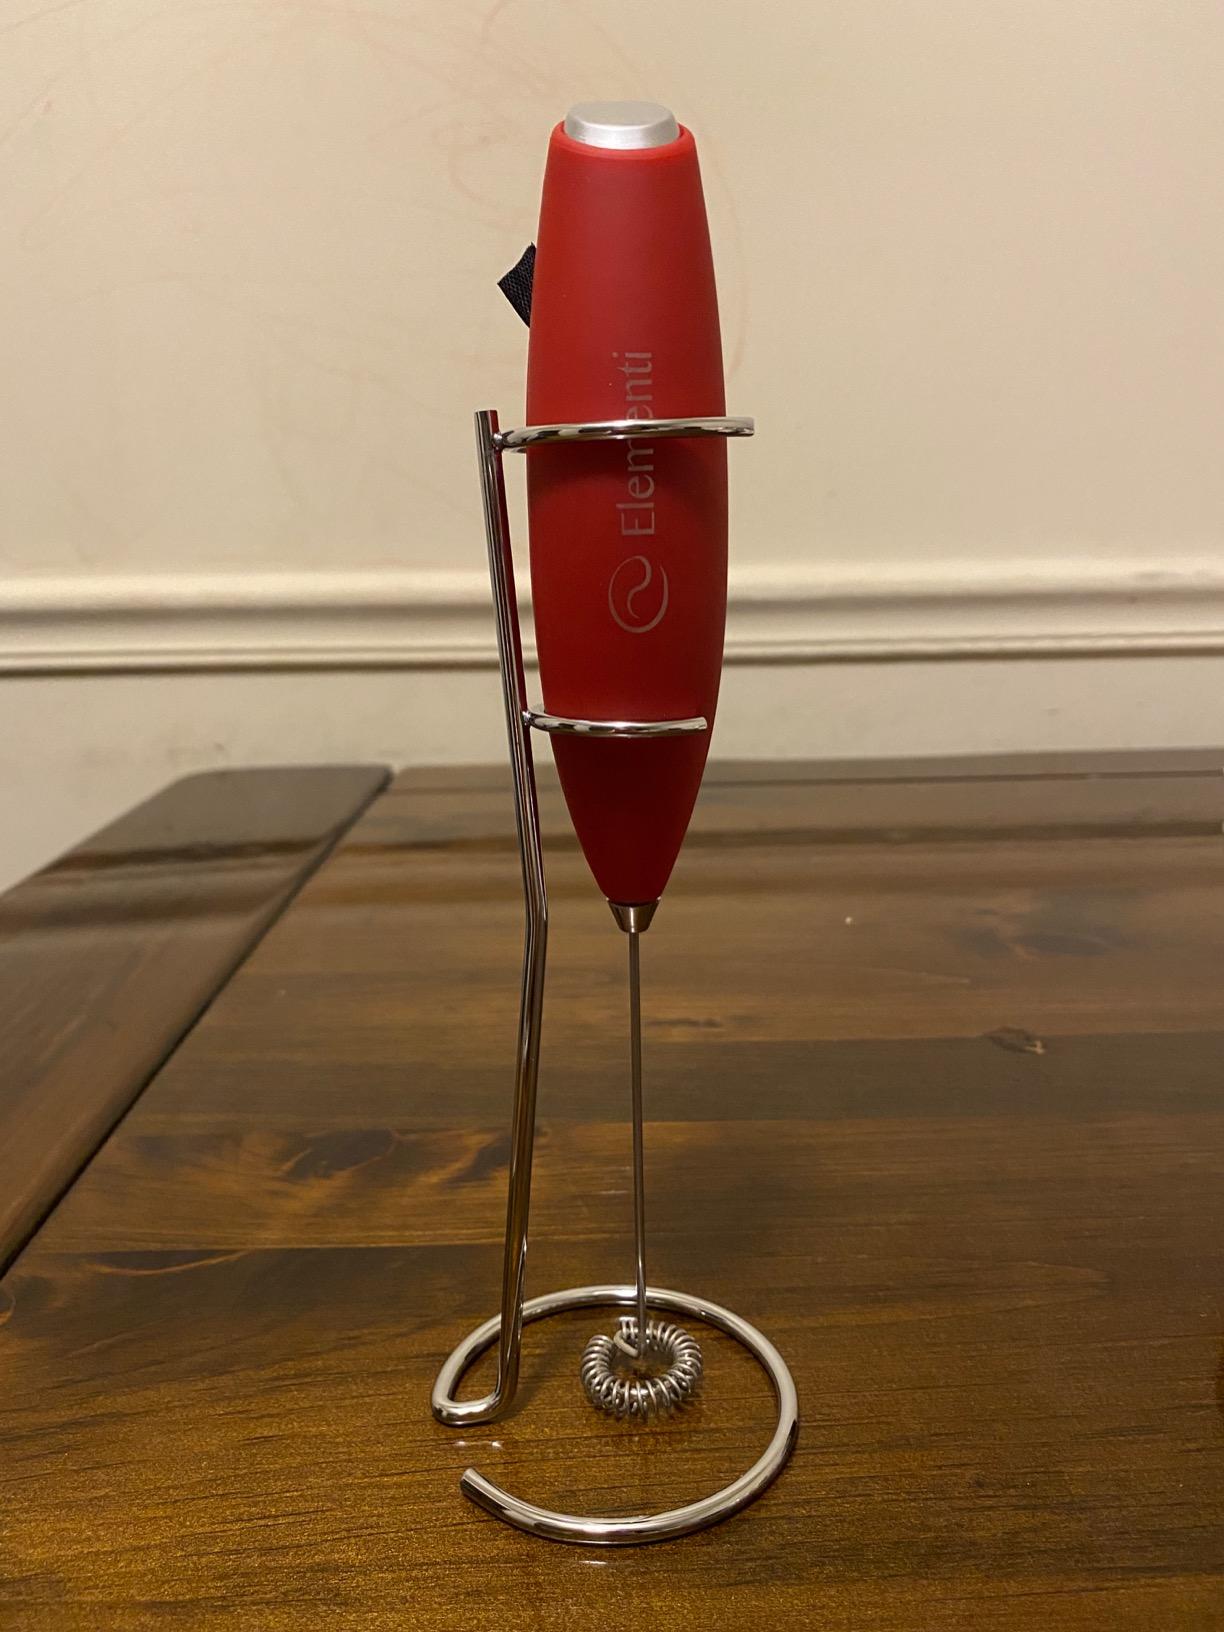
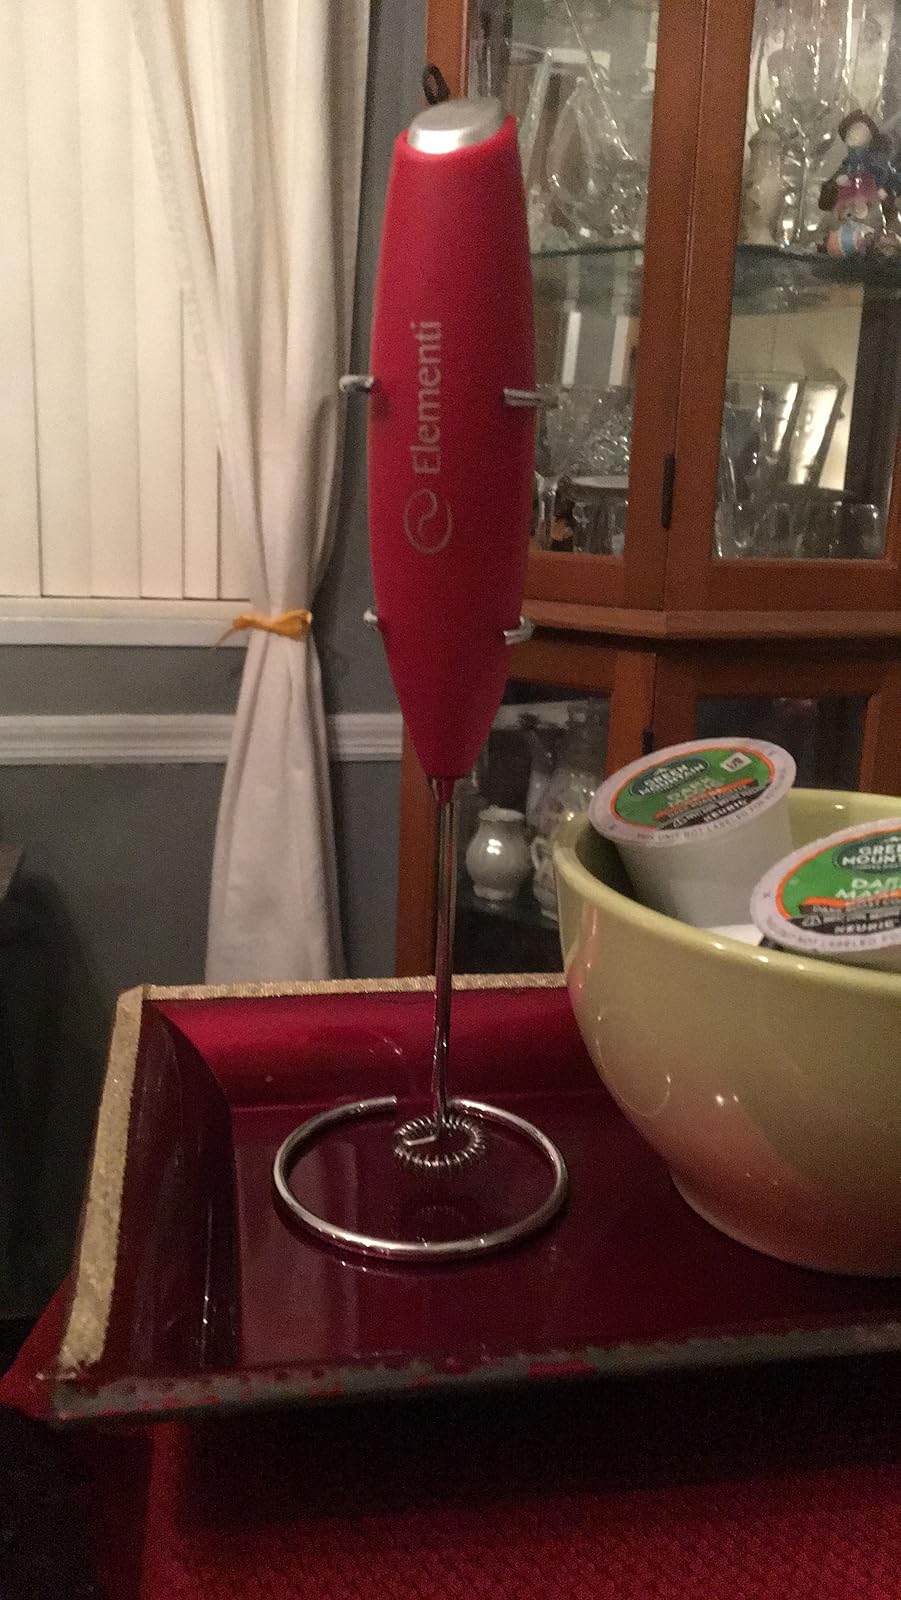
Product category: items_mixer
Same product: yes